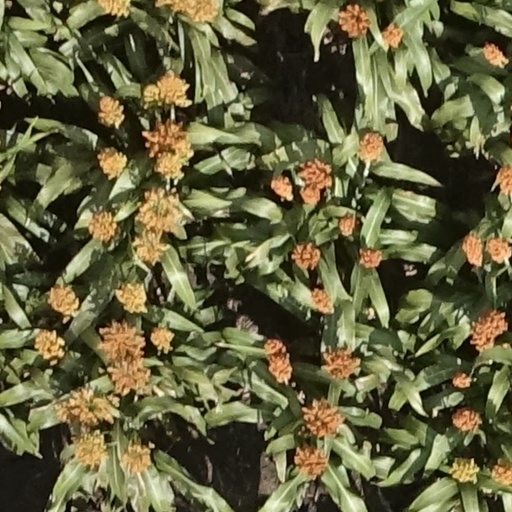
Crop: sorghum